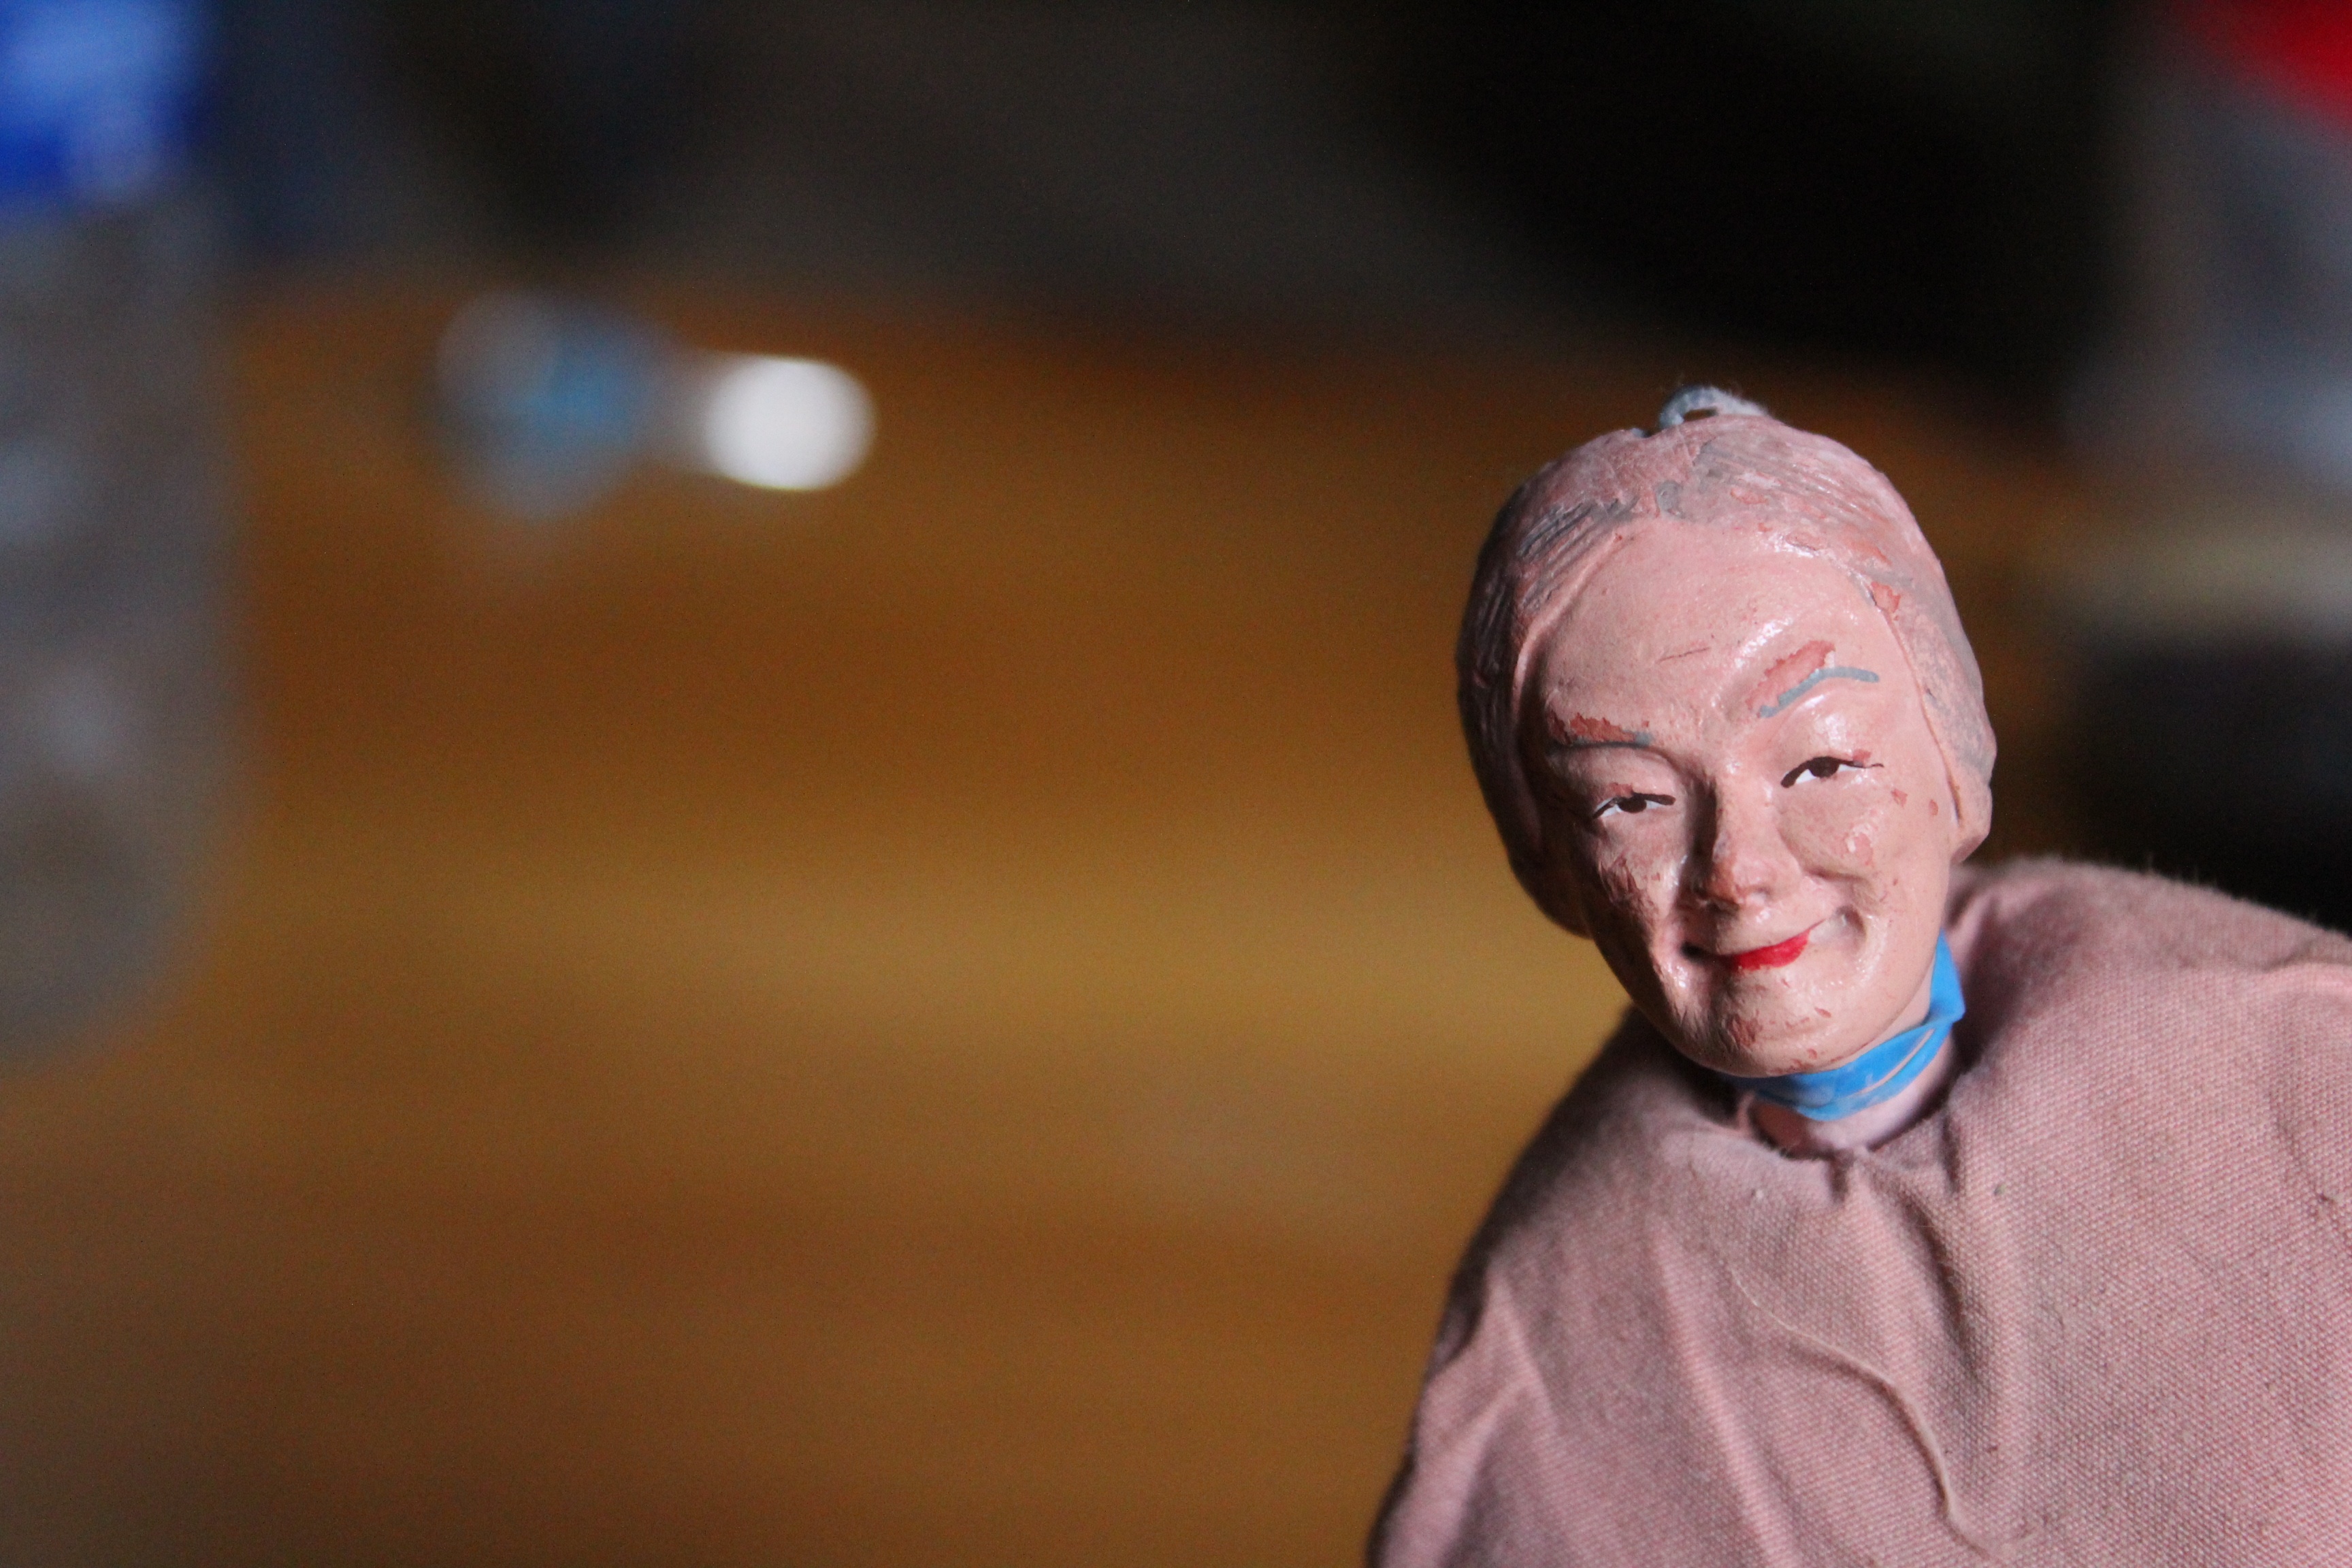
man, person, people, portrait, close up, temple, head